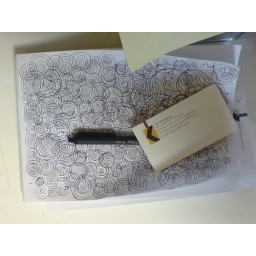
I found this on the table of the new girl in the production department.